Rockwell House (Dryden, New York)

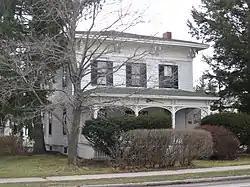
Rockwell House, January 2010

Rockwell House is a historic home located at Dryden in Tompkins County, New York. It was built about 1860 and is a 2-story, wood-frame residence consisting of a three-by-three-bay main portion and two-by-two-bay rear wing in the Italianate style.